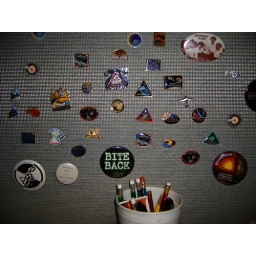
A view of the least cluttered part of my desk in my office at Goddard.